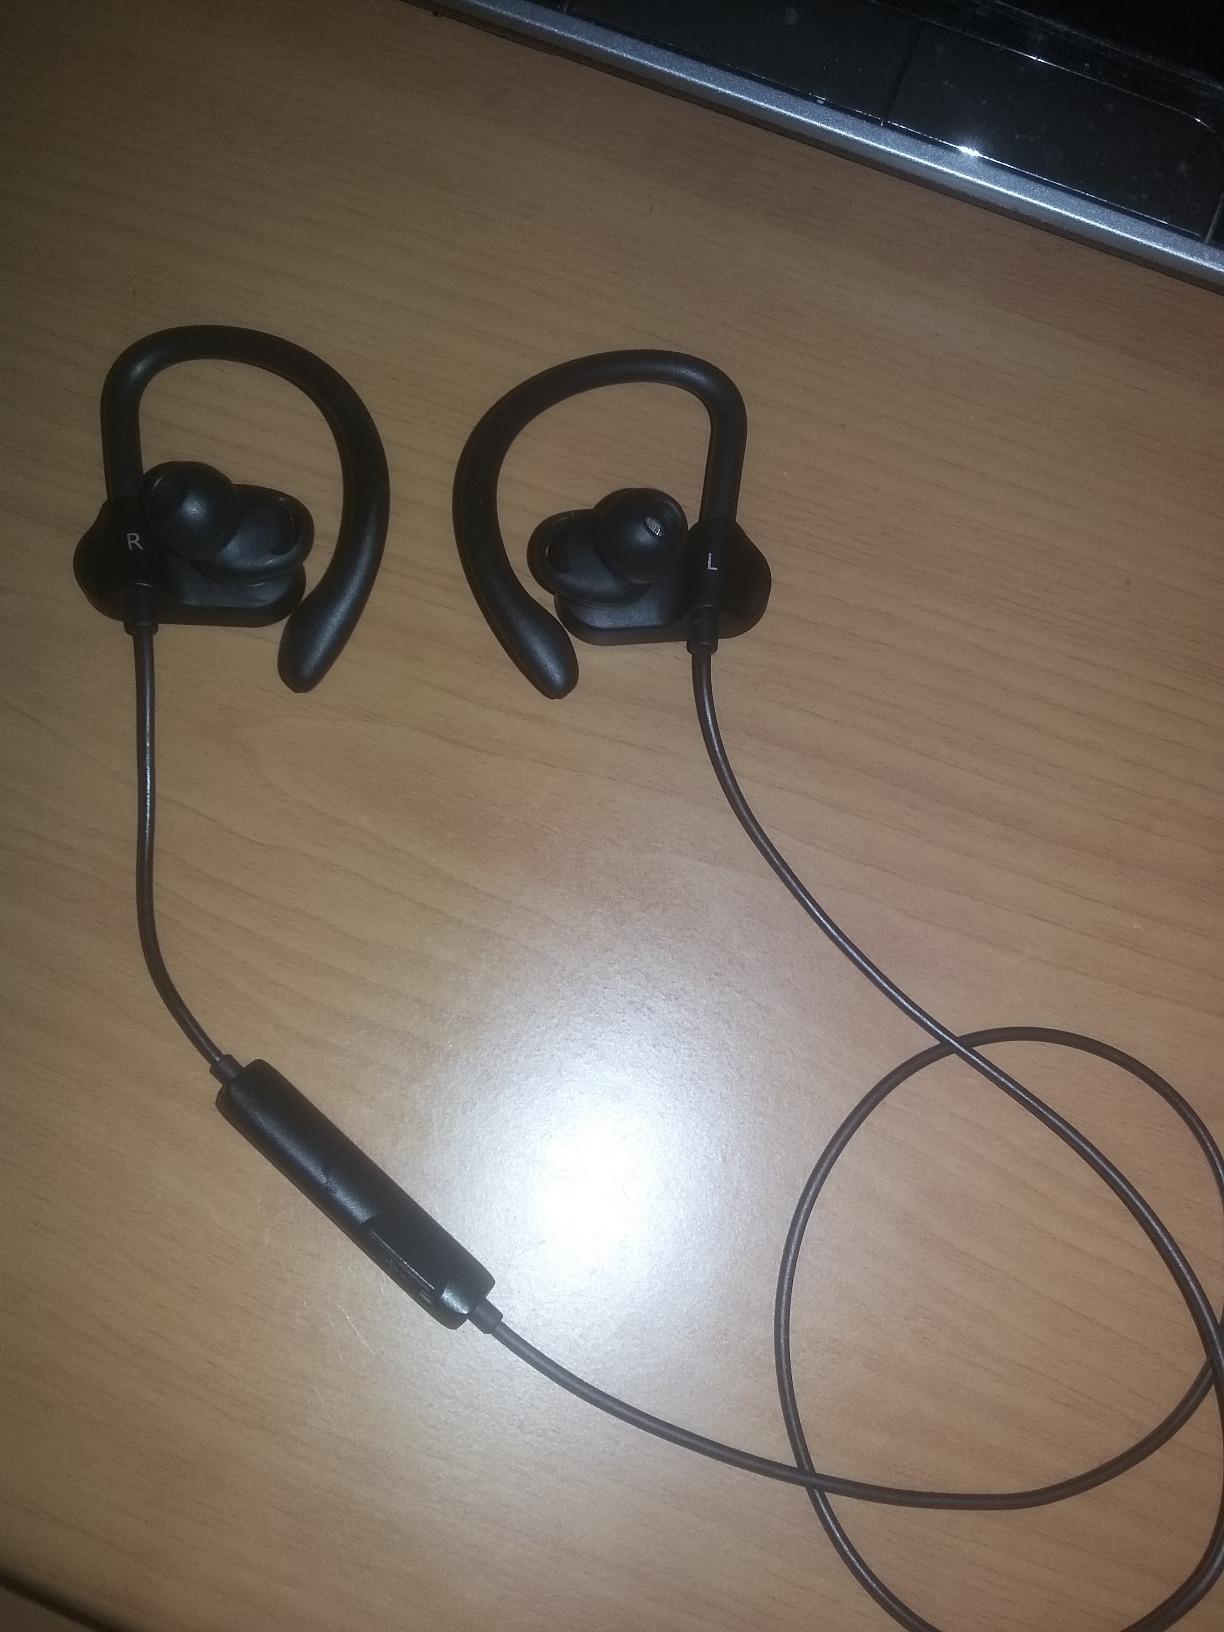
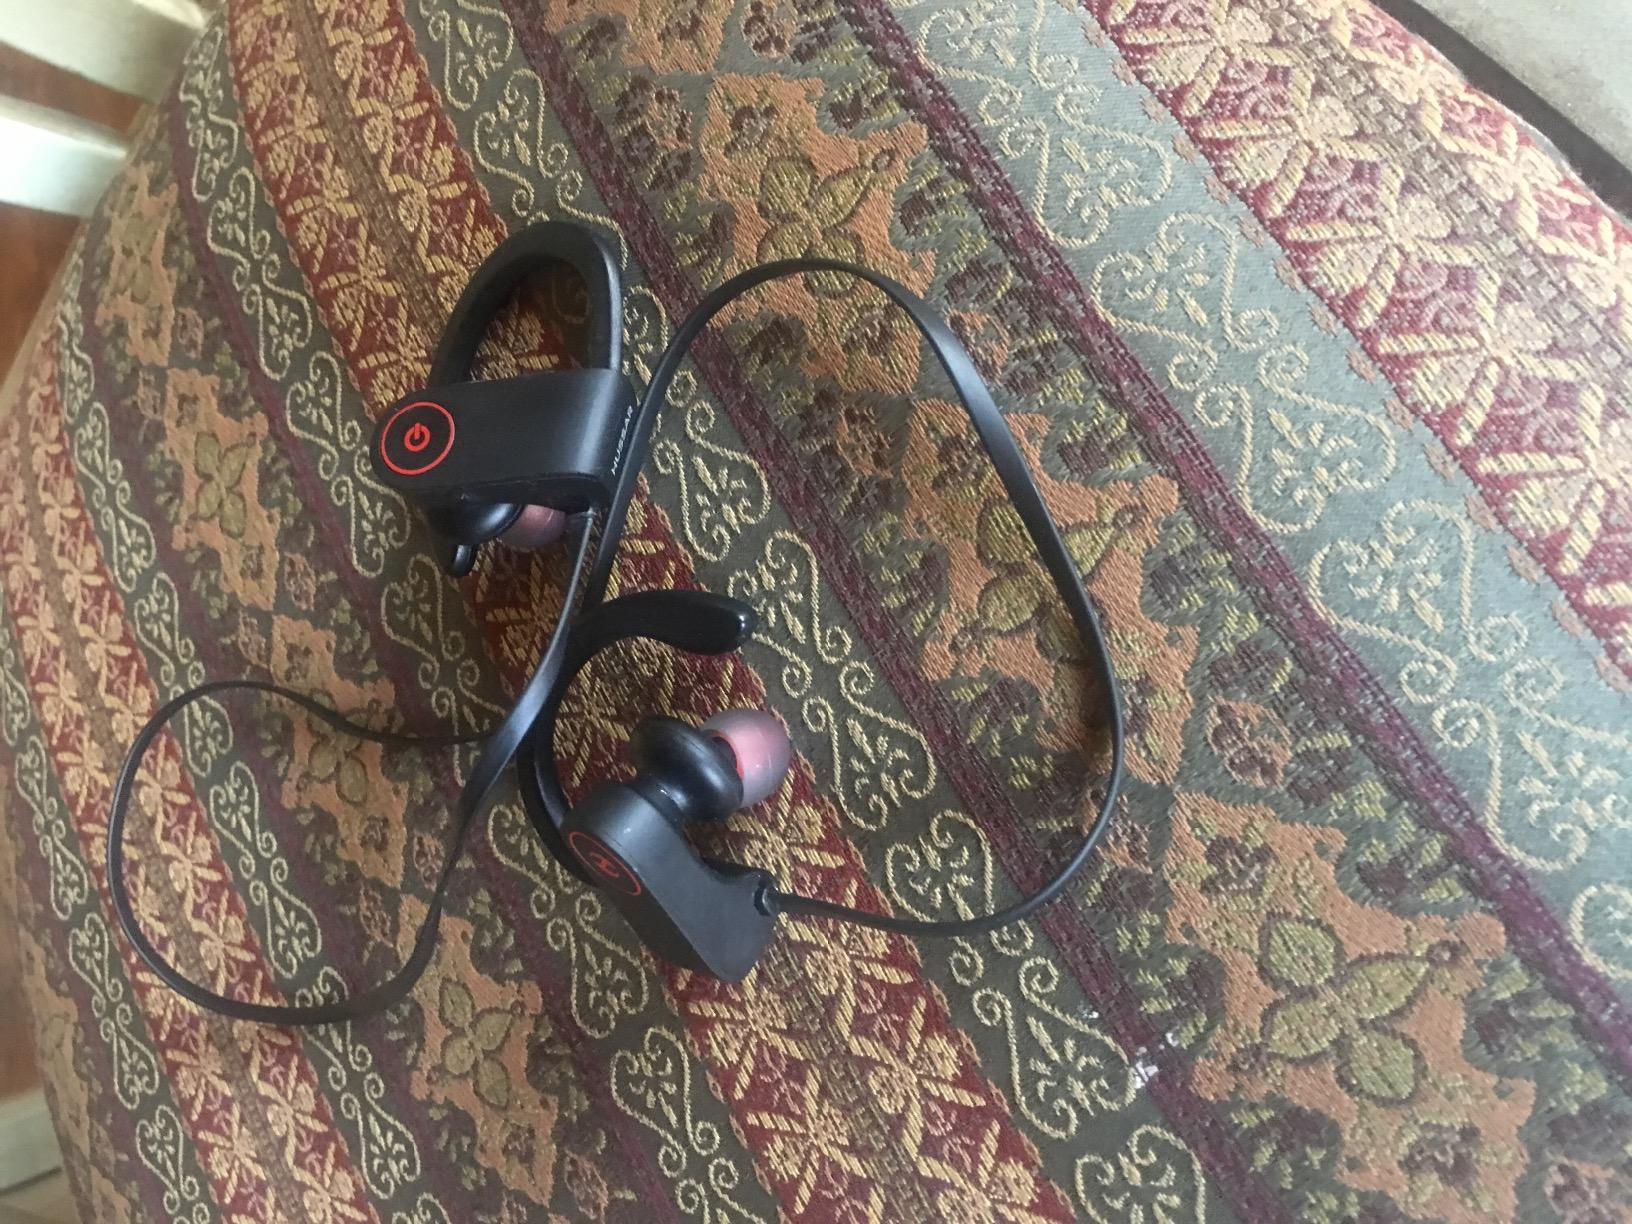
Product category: headphones
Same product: no